Causes of Jane Austen's death

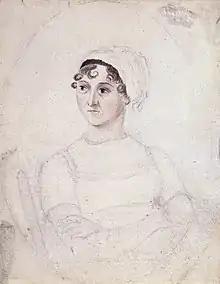
Watercolor portrait of Jane Austen (1775–1817) painted around 1810, by her sister Cassandra Austen. "National Portrait Gallery", London.

The causes of Jane Austen's death, which occurred on July 18, 1817 at the age of 41, following an undetermined illness that lasted about a year, have been discussed retrospectively by doctors whose conclusions have subsequently been taken up and analyzed by biographers of Jane Austen, one of the most widely read and acclaimed of English writers.